Dynamoterror

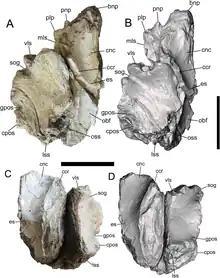
Frontals in ventral view.

The right frontal's dorsal surface possesses a slight swelling posterior to the nasal, prefrontonasal, and prefrontolacrimal processes. Towards the rear of the swelling, the dorsal surface becomes concave and begins to slope towards the rear and sides to form the frontal portion of the supratemporal fossa. The dorsal surface rises towards the rear and the middle to form the frontal portion of the sagittal crest, which would have been very tall. Such a prominent sagittal crest is also seen in "Teratophoneus", "Lythronax", "Bistahieversor", and an unnamed tyrannosaurine from the Aguja Formation of Texas. The tall sagittal crest of "Dynamoterror" and other tyrannosaurines differs from that of albertosaurines, such as "Albertosaurus" and "Gorgosaurus", as both have much lower sagittal crests on the frontals. The large supratemporal fossae and tall sagittal crest on the frontals provide an expanded attachment area for large jaw-closing muscles. The rostral region of the ventral surface is covered by an elongated and wide fossa that is defined towards the rostrum by the prefrontal suture, towards the middle by the interfrontal suture, towards the sides by the crista cranii, and towards the rear by the ethmoid scar. The fossae form the rear extent of the olfactory region of the nasal cavity, which would have been lined with a mucous membrane in life. The ethmoid scar separates the rostral fossa from the olfactory bulb fossa. The orbitosphenoid suture is lined with a set of ridges, bumps, and depressions.